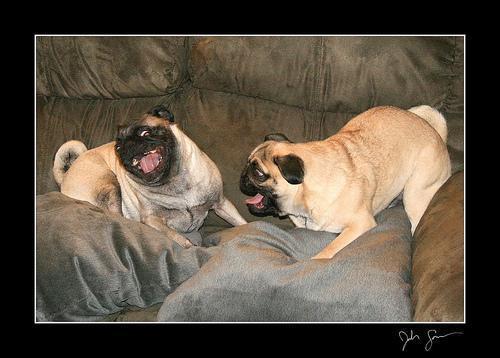
pug